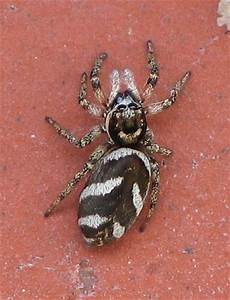
Label: ragno